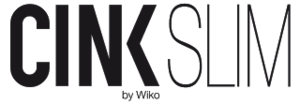
Le logo du Wiko Cink Slim.
"Wiko est une marque commerciale créée à Hong Kong en 2010 pour le fabricant chinois Tinno puis déposée en France à l'INPI en 2011 par sa filiale française Wiko SAS, mais il existe antérieurement une marque française ""wico"" déposée en 2006 et exploitée dans les télécoms par deux entrepreneurs français. Contrairement à Archos et à Echo Mobiles, ses concurrents, Wiko ne conçoit pas ses appareils en France, mais les produits sont importés et commercialisés via la PME Wiko Mobile, basée à Marseille. Ceux-ci utilisent généralement le système d'exploitation Android et sont pourvus d'un double emplacement SIM.